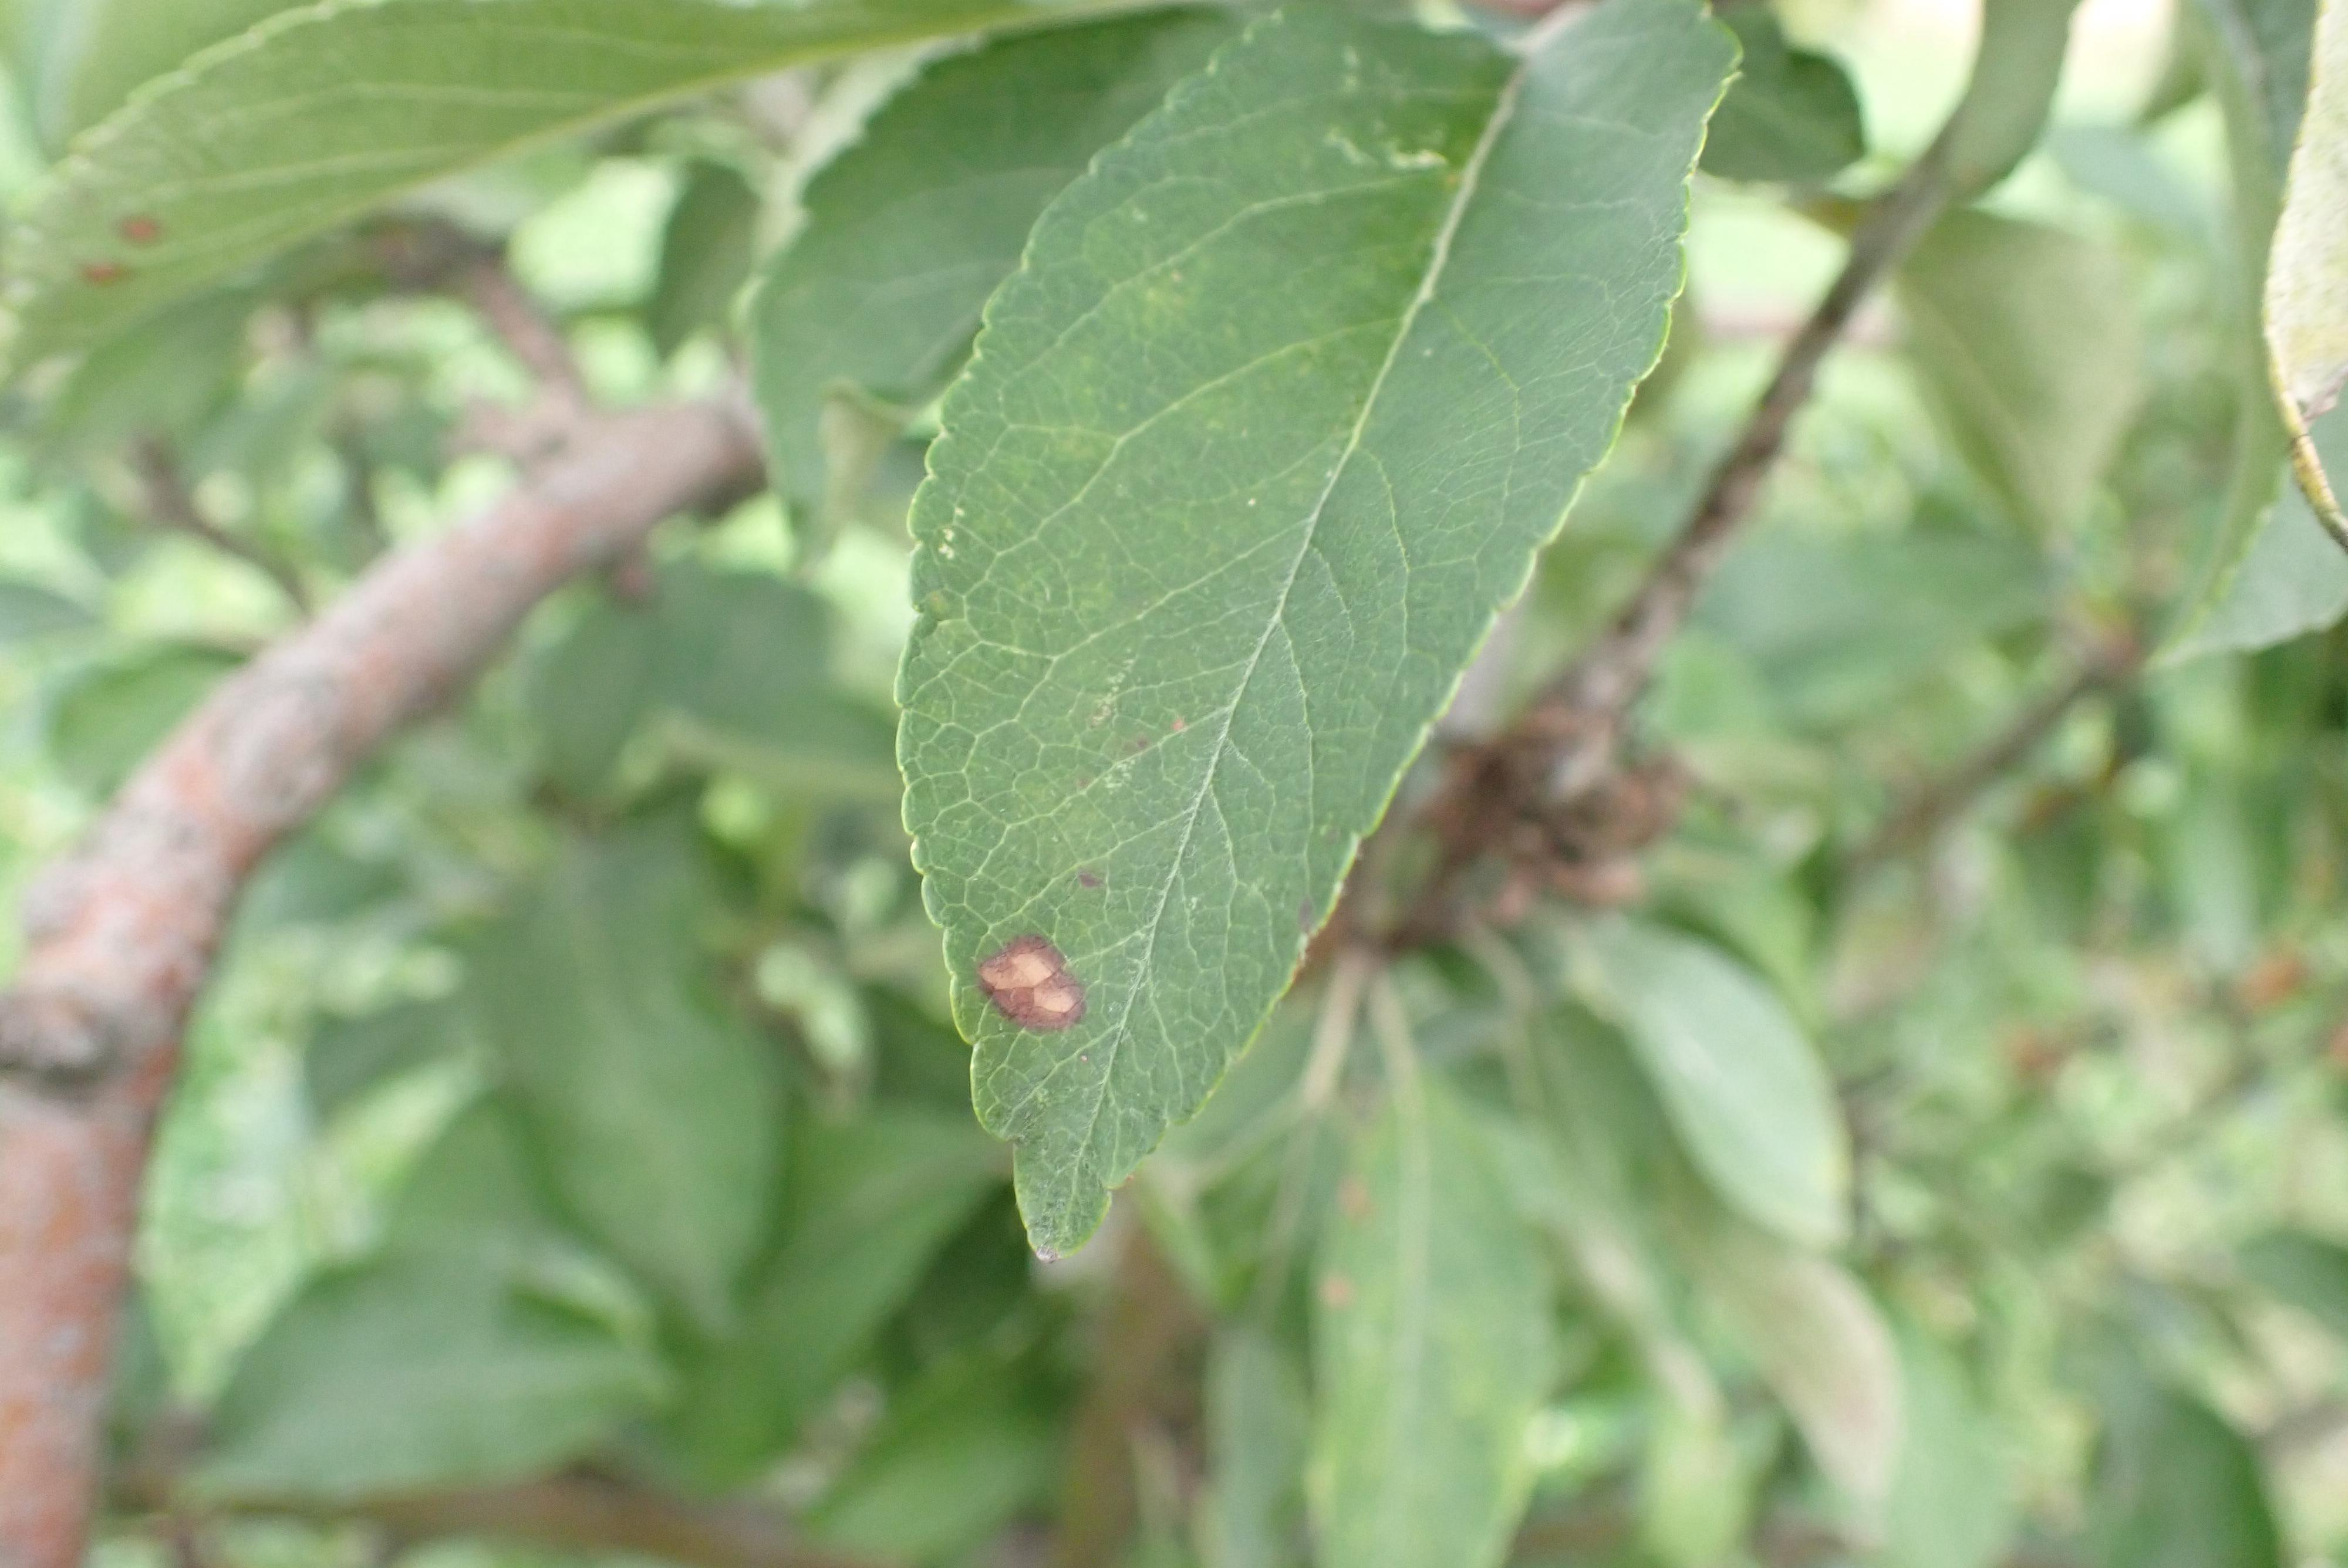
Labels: frog_eye_leaf_spot